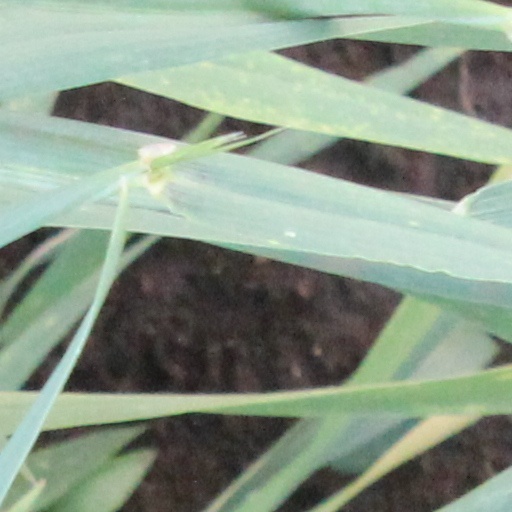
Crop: wheat